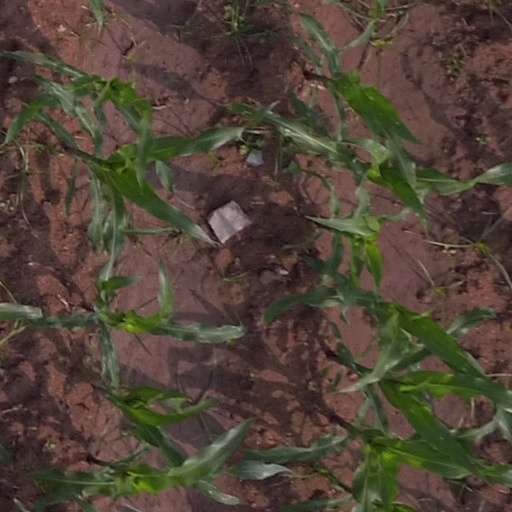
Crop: maize; corn